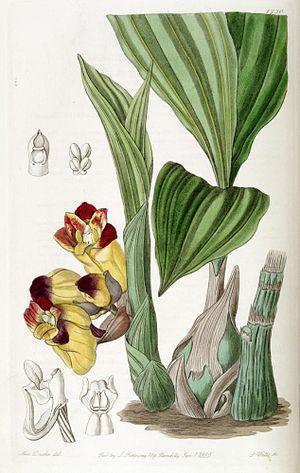
Acanthephippium est un genre d'orchidées d'Asie du Sud-Est comptant une douzaine d'espèces.